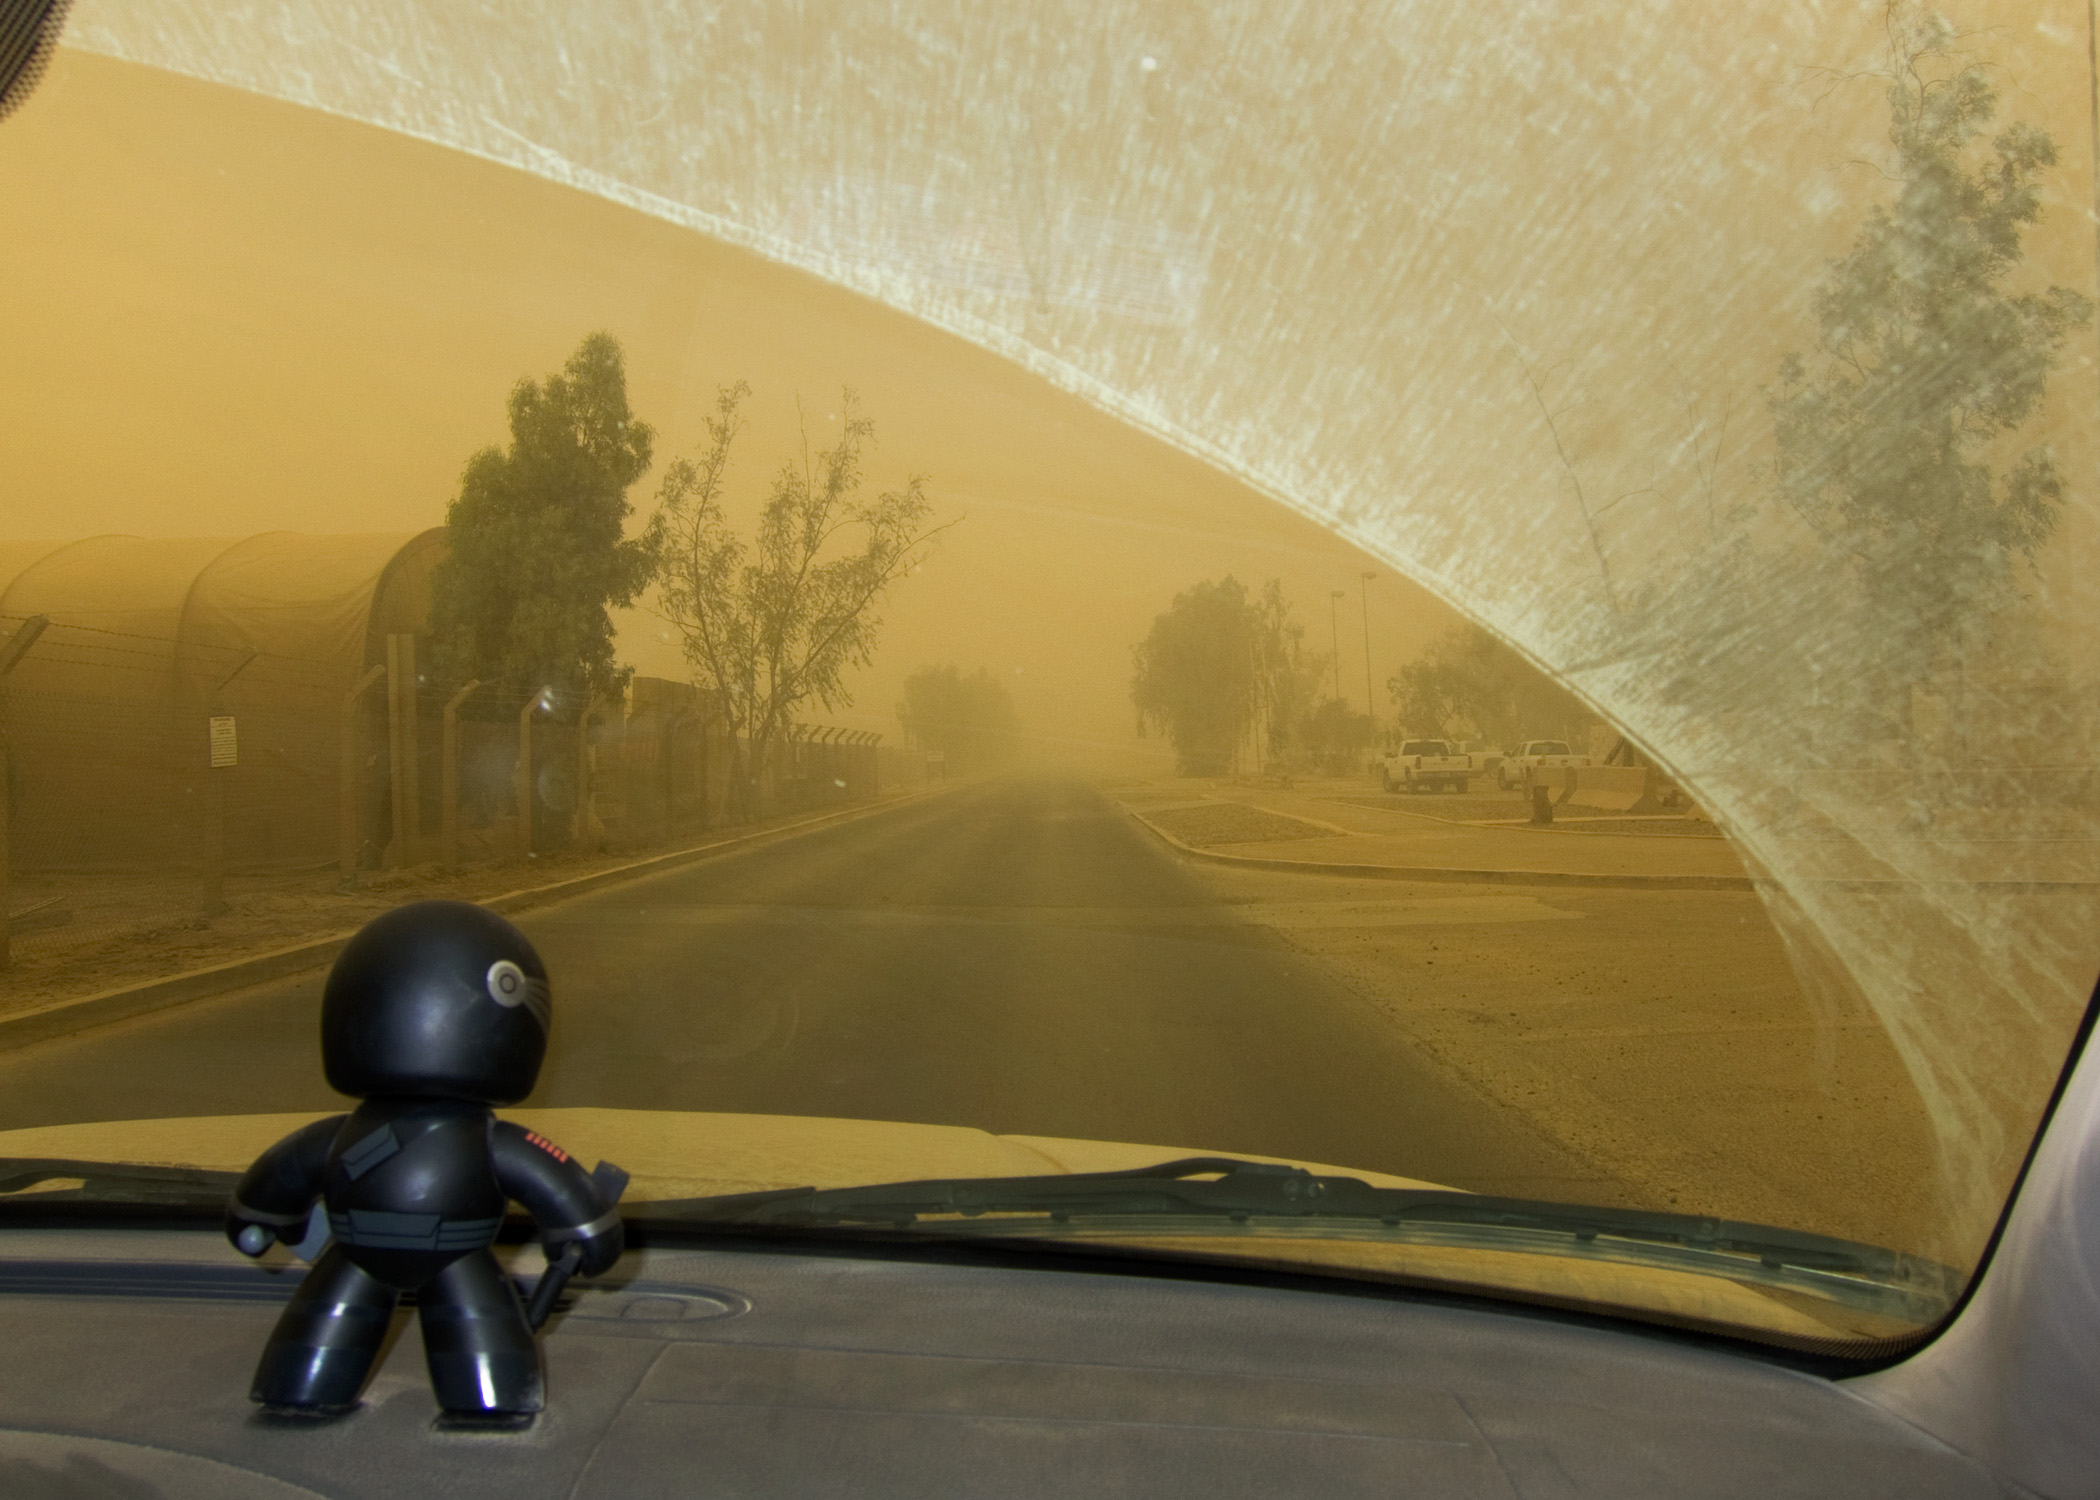
morning, reflection, screenshot, iraq, jointbasebalad, jbb, shamal, atmospheric phenomenon, atmosphere of earth, computer wallpaper